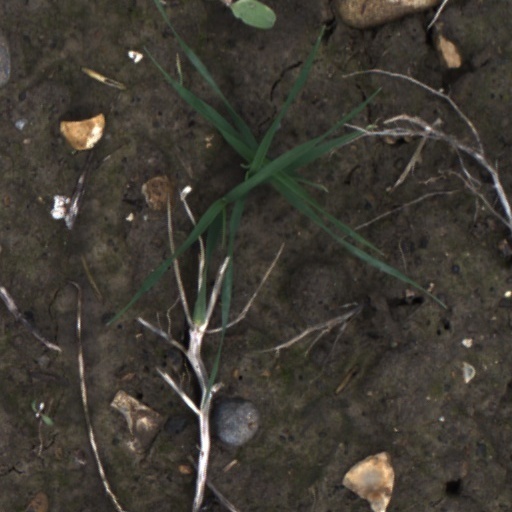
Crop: wheat